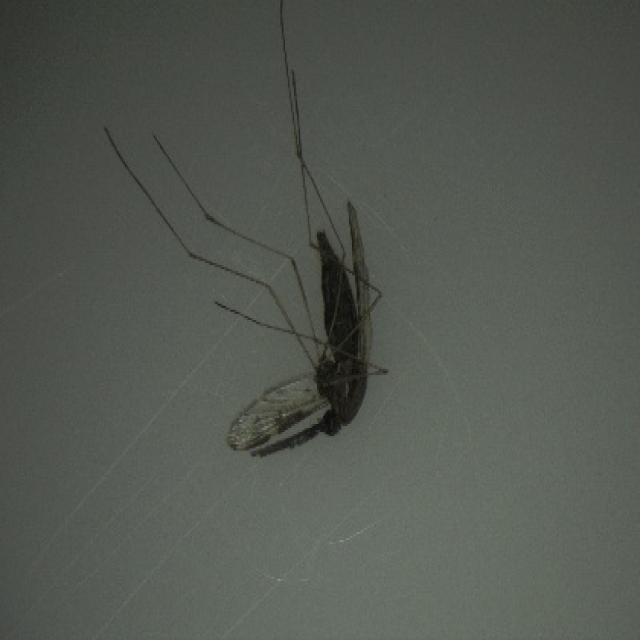
Species: anopheles_sinensis